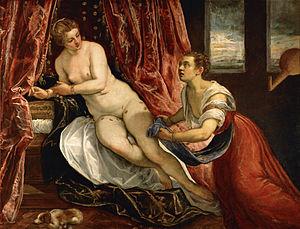
Veronica Franco est une courtisane et poétesse renommée du XVIᵉ siècle à Venise.
L'école vénitienne de peinture s'est développée essentiellement à Venise même, dans ce lieu indispensable aux échanges entre le Nord et le Sud, l'Europe du Nord et les pays baignés par la Méditerranée, L'Orient et l'Occident, durant une longue période qui va du XIVᵉ siècle au XVIIIᵉ siècle, période de rayonnement de l'École vénitienne. Elle a rassemblé des peintres provenant des environs, ceux des territoires de la République, sur la terre ferme, et d'anciennes familles vénitiennes. Leurs peintures, devenues célèbres à Venise, ont été commercialisées dans toute l'Europe.